Sun Jiazheng

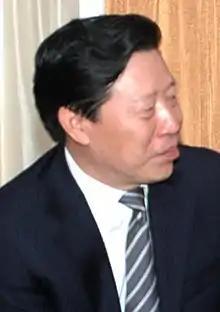
Sun Jiazheng

Sun Jiazheng (born March 1944) is a politician of the People's Republic of China. He served as Minister of Radio, Film and Television between 1994 and 1998, before serving as Minister of Culture from March 1998 to March 2008.